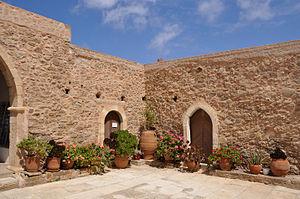
Le monastère Toplou (Moni Toplou), Crète, Grèce: cour intérieure